Rudy Giuliani

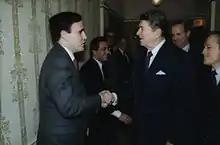
Giuliani greeting President Ronald Reagan in 1984

Giuliani started his career and political life as a Democrat, working as a Democratic Party committeeman on Long Island in the mid-1960s. In 1968, he volunteered for Robert F. Kennedy's presidential campaign in the 1968 presidential election, and voted for George McGovern for president in the 1972 presidential election.